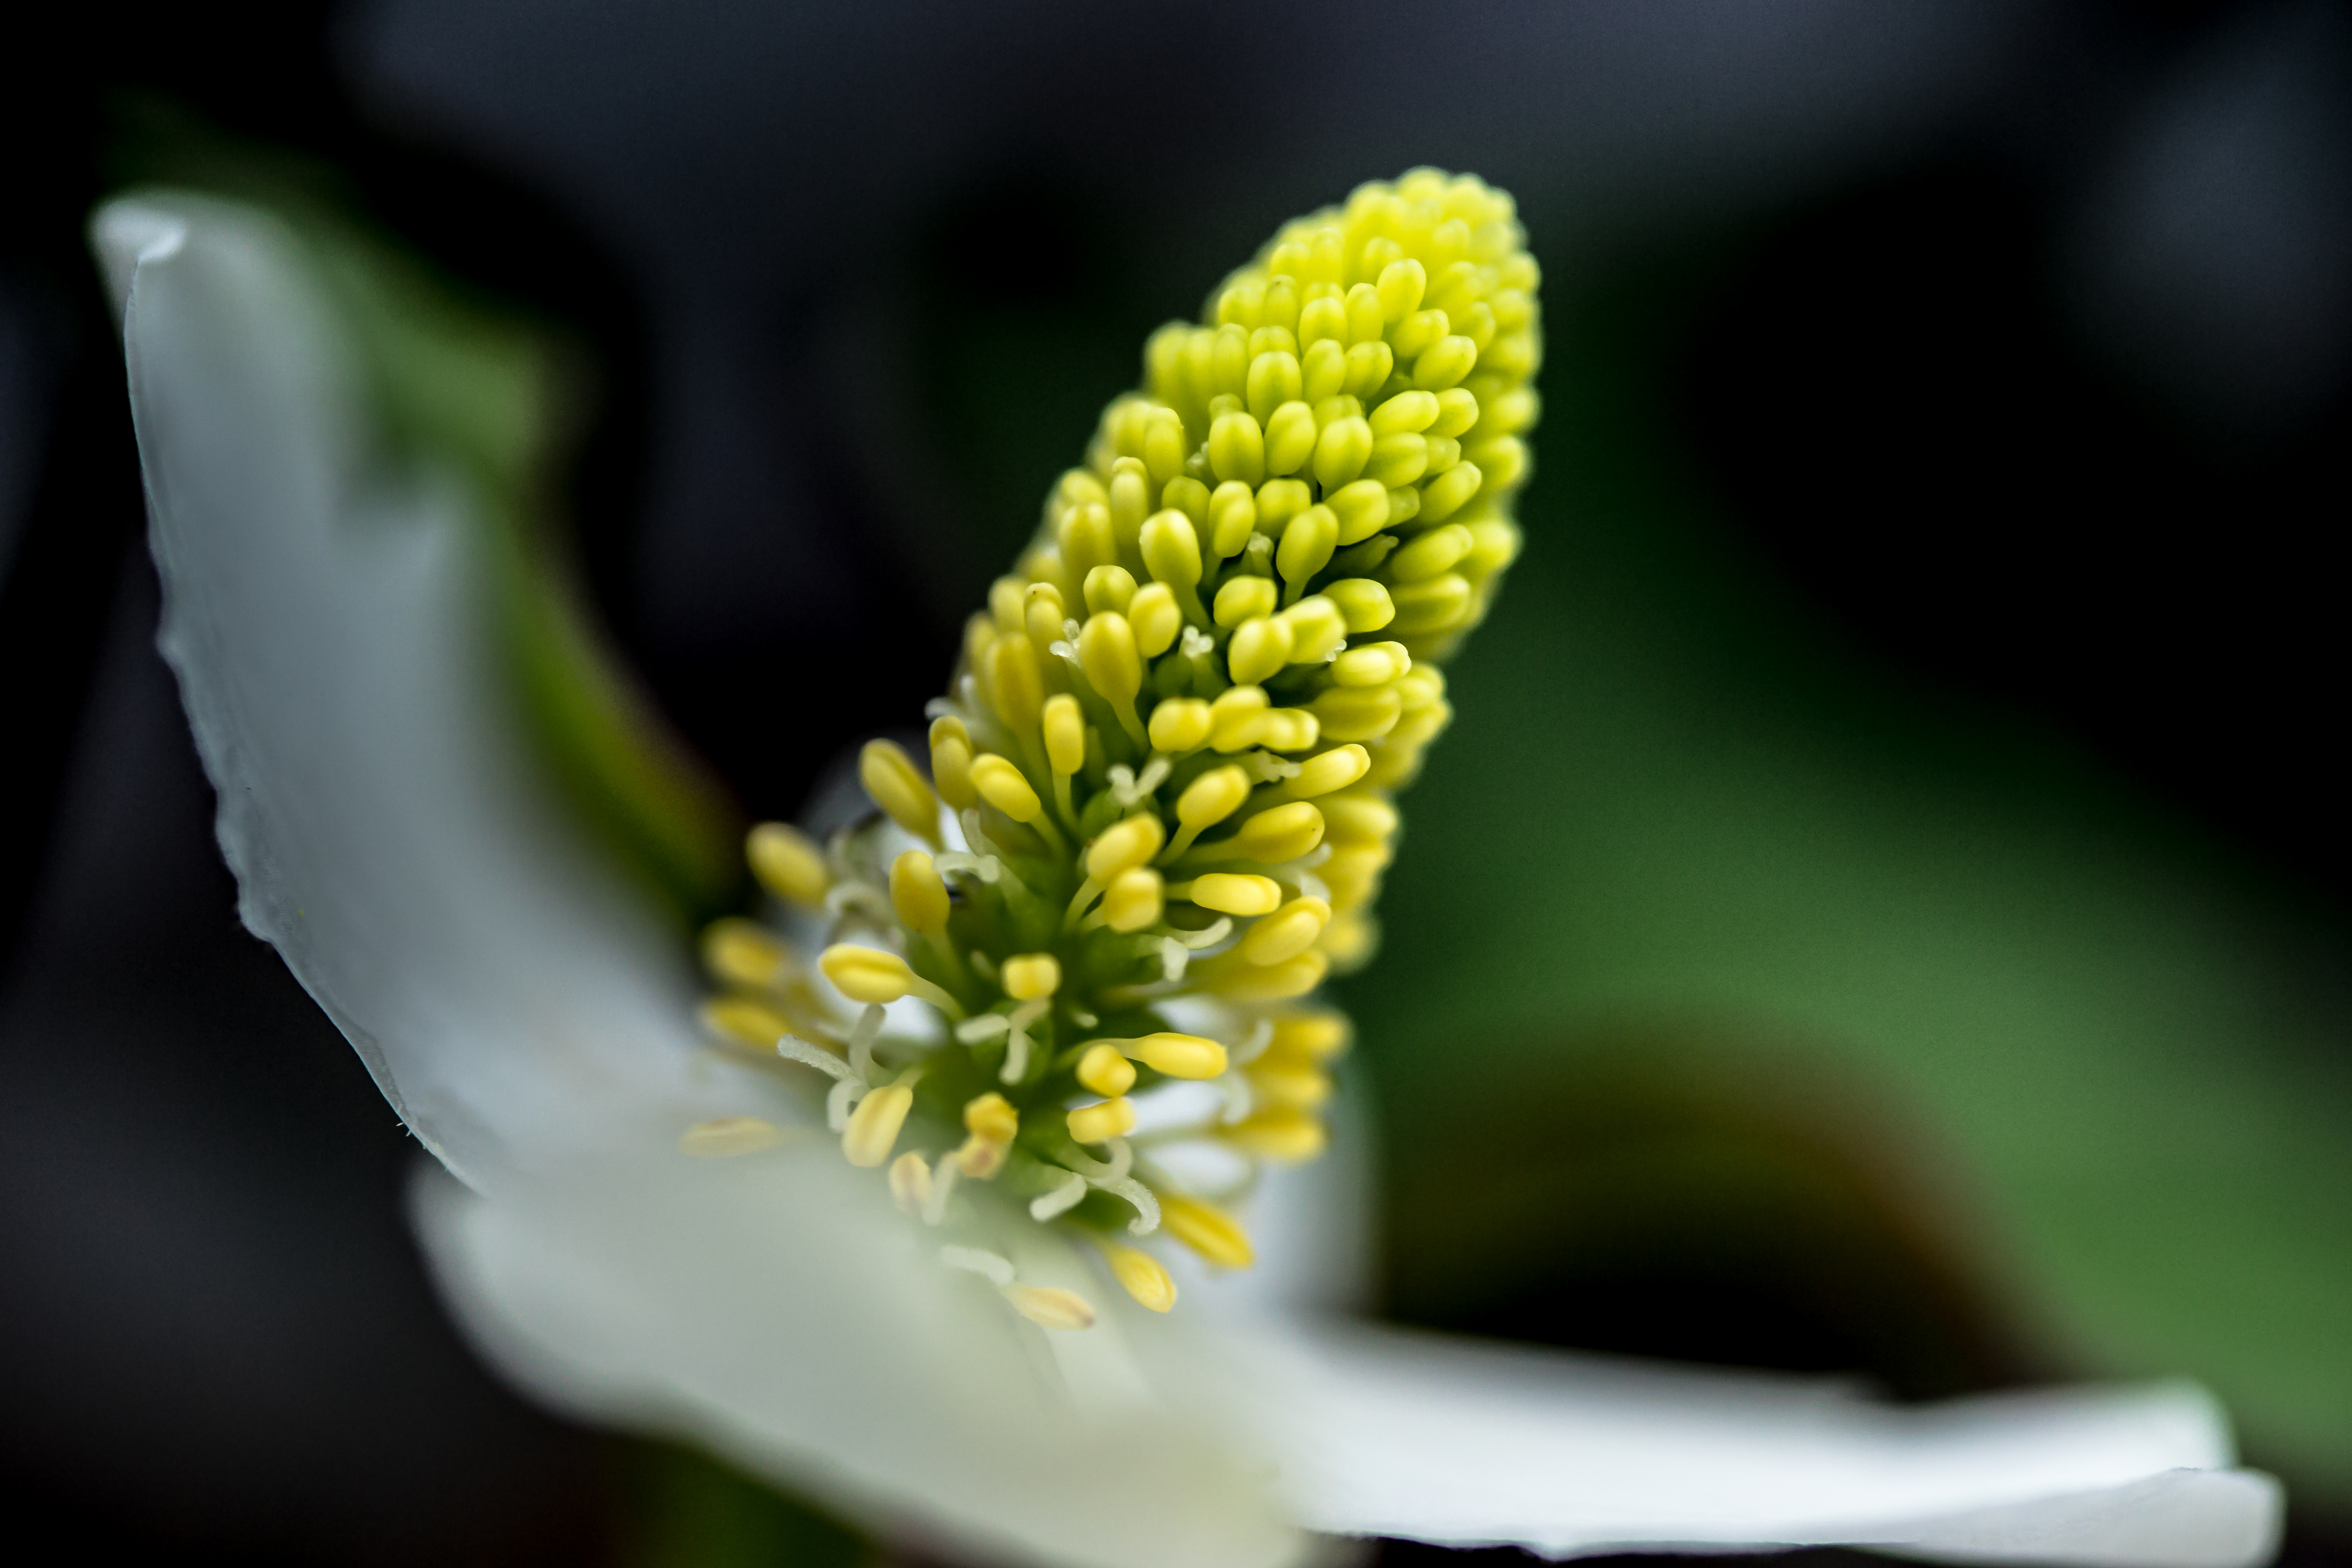
nature, branch, blossom, plant, photography, leaf, flower, petal, pollen, food, green, produce, macro, botany, yellow, closeup, flora, wildflower, close up, bud, ilce7m2, 272e, tamron90mmf28, macro photography, canoncloseuplens500d, flowering plant, houttuyniacordata, plant stem, land plant